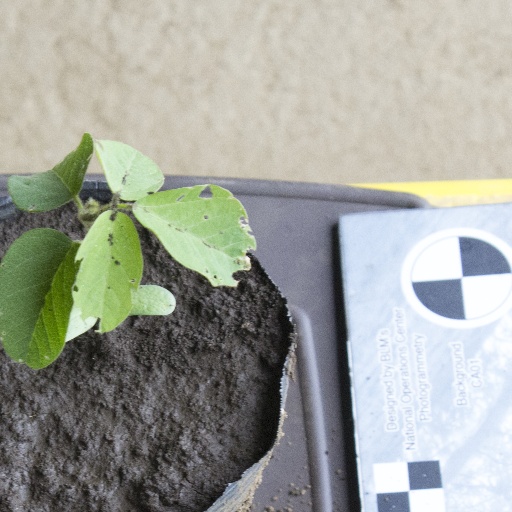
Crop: soybean